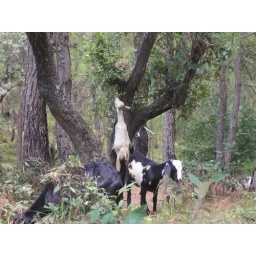
goats having lunch in a pine forest at sonapani, uttarakhand, july 2006